Hector, New York

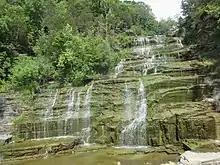
View of the eponymous Hector Falls during the dry season.

The region became part of the Central New York Military Tract, land used to pay soldiers of the American Revolution.